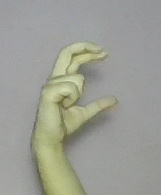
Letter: thal